Marsh terrace

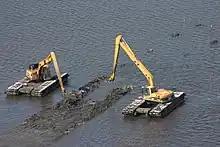
Terraces being built in Louisiana

One thing that must be considered is the type of soil, as some are more vulnerable to erosion than others. Soils heavy with clay and silt are more resistant than soils primarily composed of organic matter.